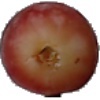
Label: Grape Pink 1